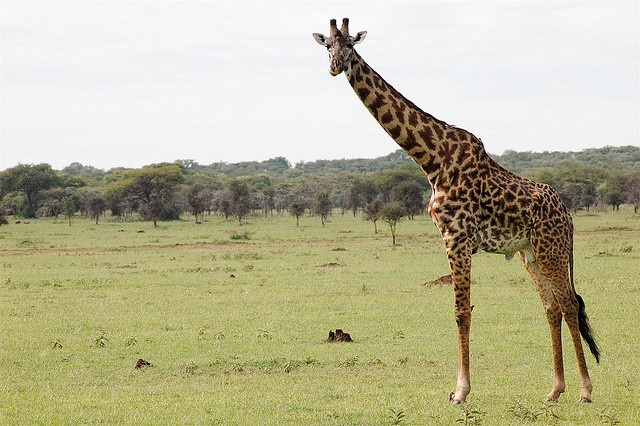
A giraffe stand on the grassy field on the plains.
there is a very tall giraffe standing alone on a field
A giraffe standing on a lush green field.
A giraffe standing in a grassy field.
A lone giraffe stands in the midst of a grassy area.